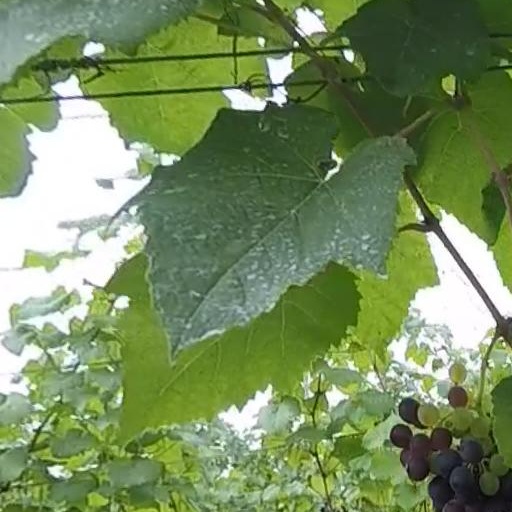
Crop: grape